Fiducial marker

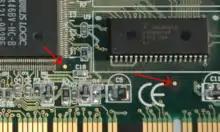
Fiducial marker for a chip to the left and the whole PCB beneath

Automated behavioural tracking systems are used to study the organisation of social insect colonies, and the behaviour of individual colony members. These systems combine fiducial markers and machine vision to output the location and orientation of colony members multiple times per second and have, among other insights, revealed the social network structure of ant "Camponotus fellah".